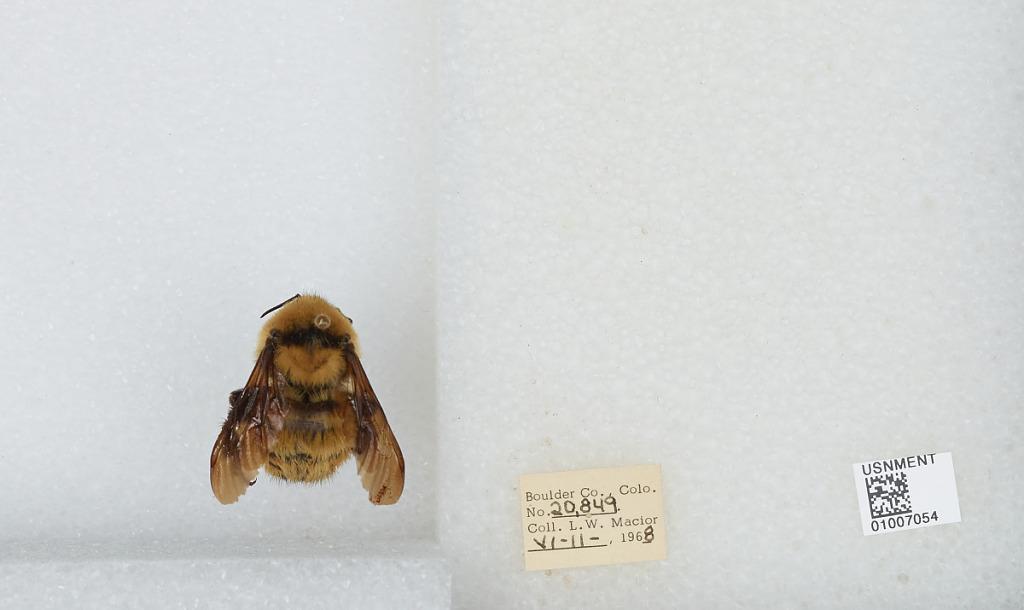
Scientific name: Bombus (Fervidobombus) fervidus fervidus (Fabricius)
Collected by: L. Macior
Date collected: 1968-6-11
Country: United States
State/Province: Colorado
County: Boulder
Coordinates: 40.09, -105.36